Kat Cole

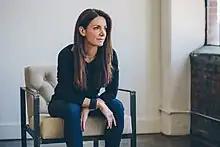

Katrina "Kat" Cole (born March 18, 1978) is an American businesswoman. She is the CEO of AG1, formerly known as Athletic Greens. She was previously the chief operating officer and president of North America for Focus Brands and the president of Focus Brands' subsidiary Cinnabon, an American chain of retail bakeries specializing in cinnamon buns. Earlier in her career, she was the executive vice president of Hooters.